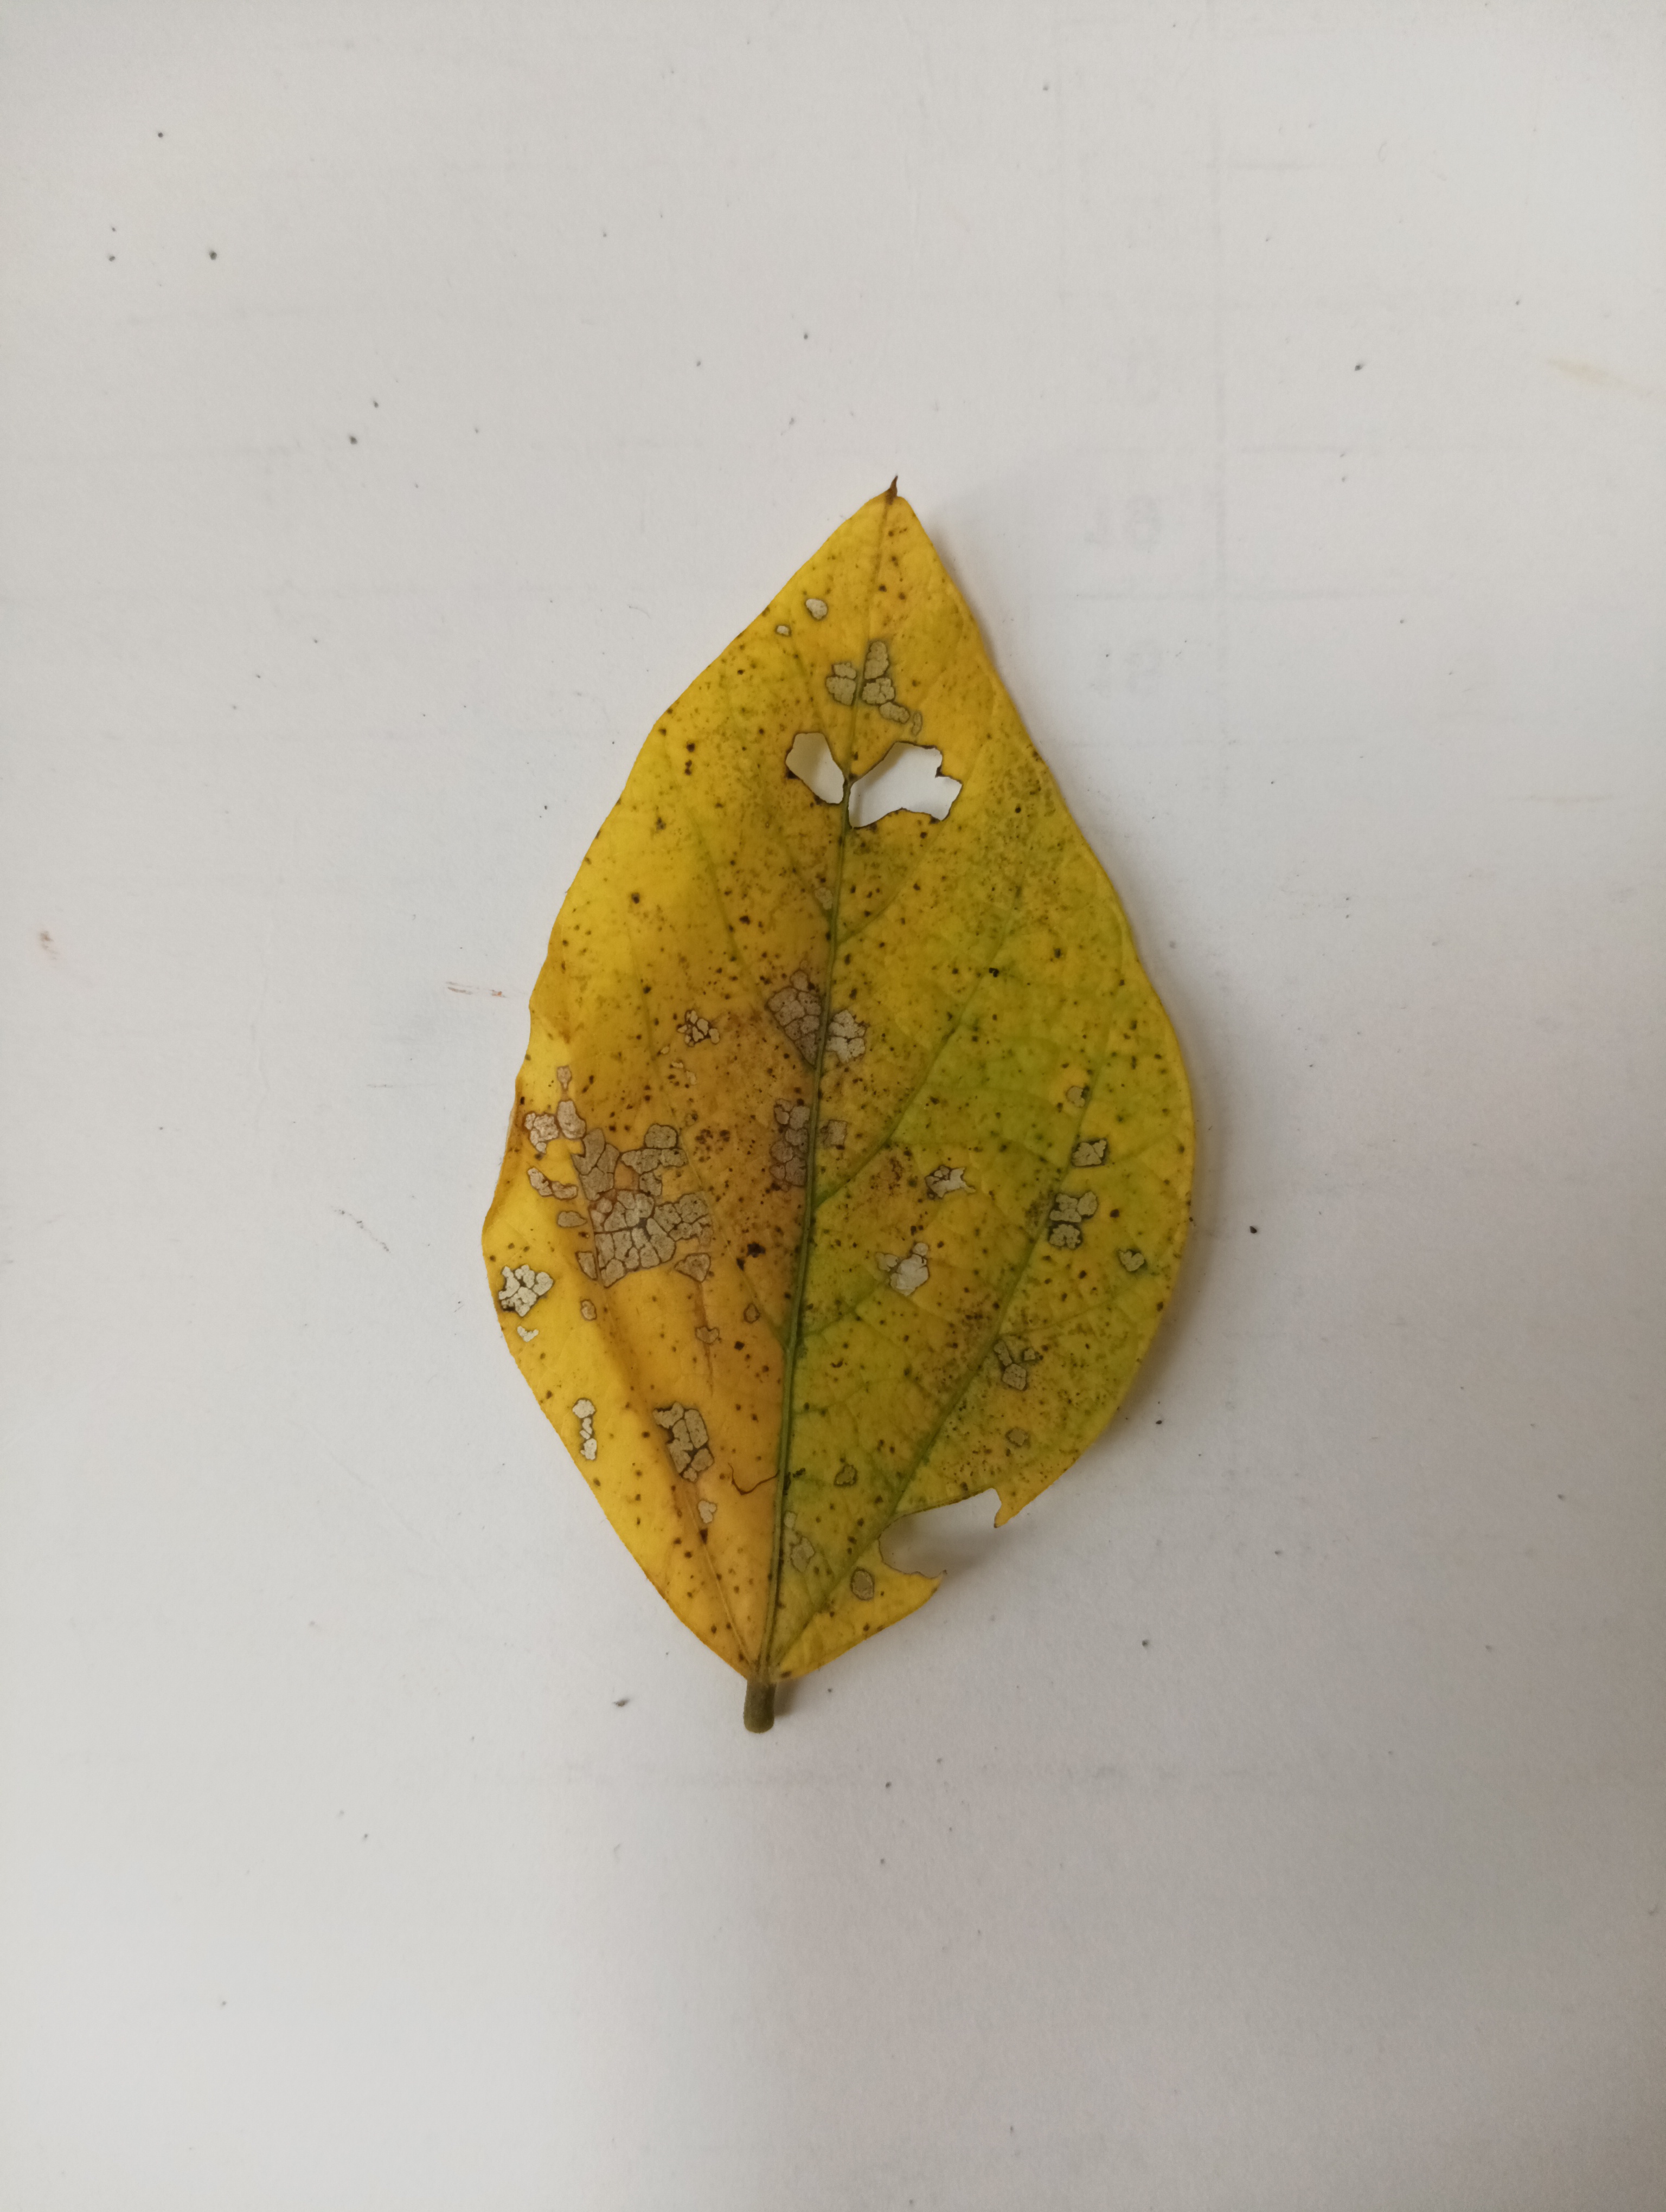
Label: Vein Necrosis